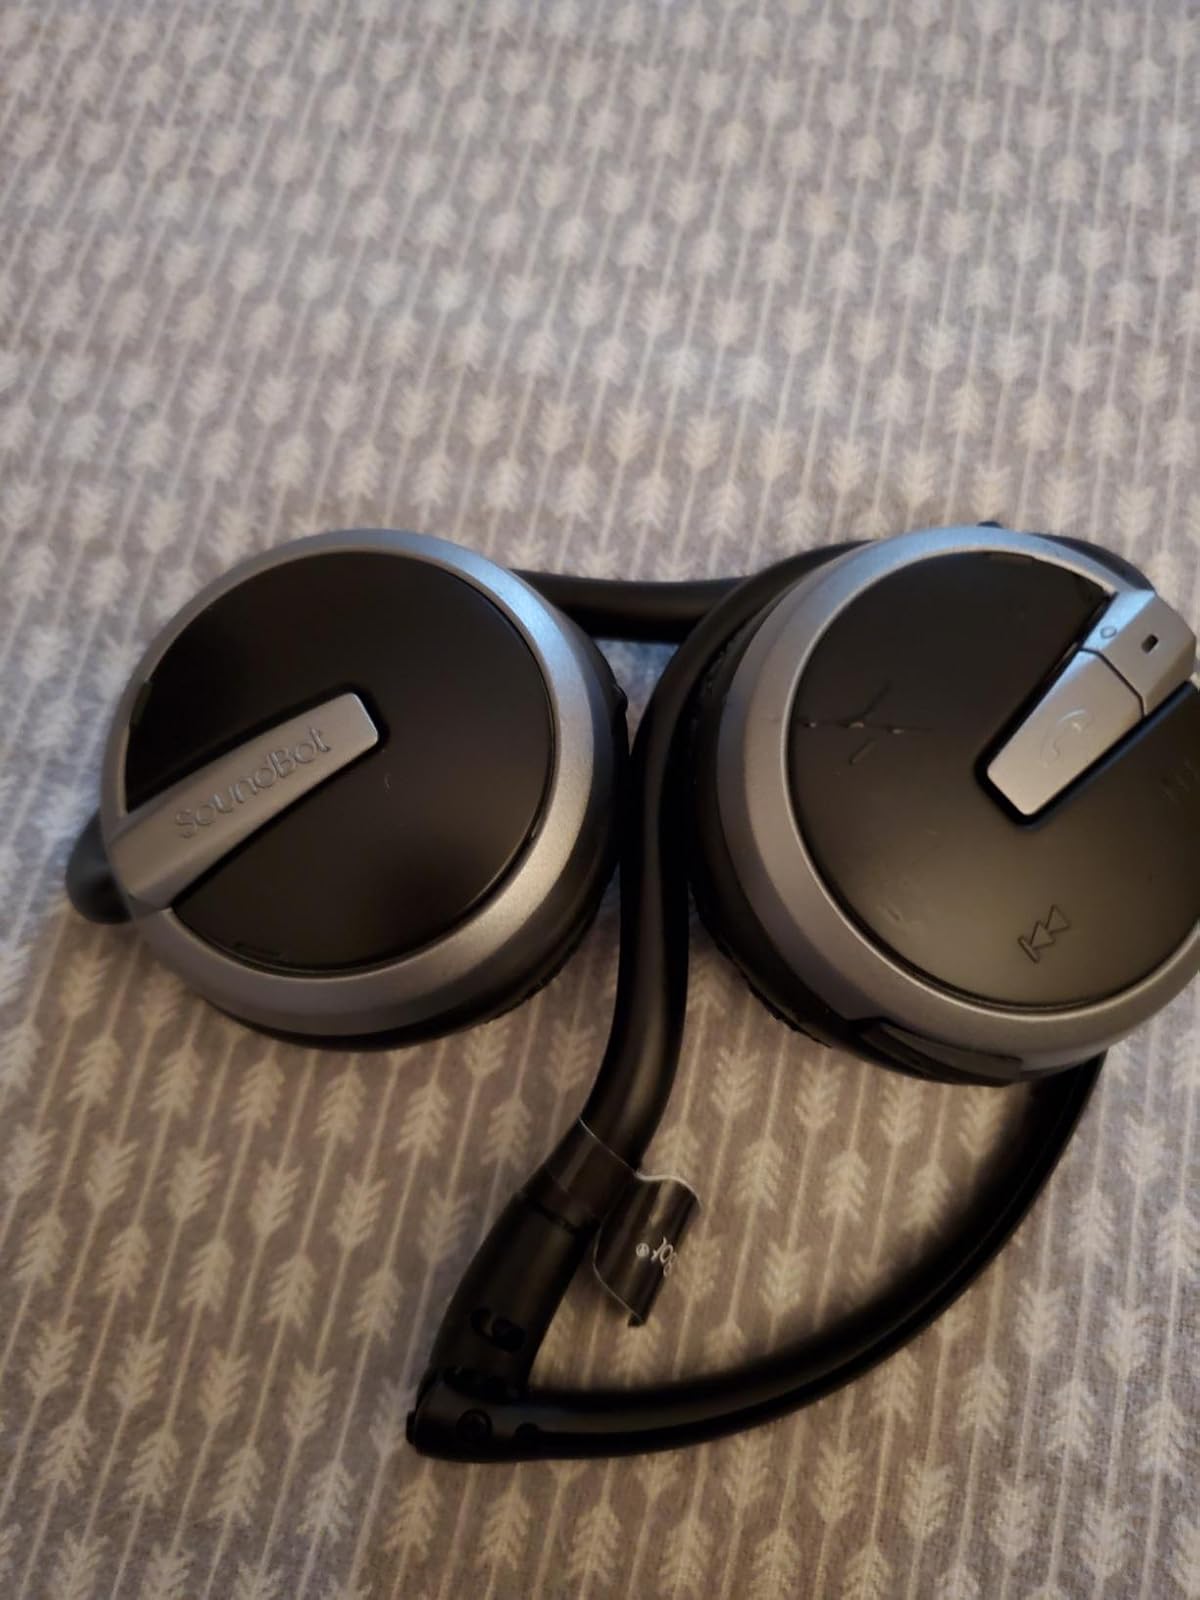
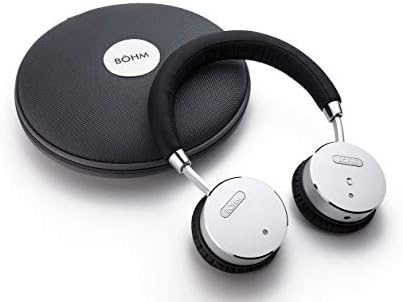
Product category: headphones
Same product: no